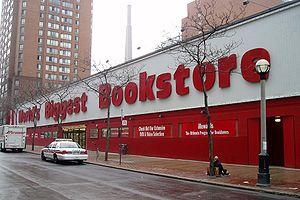
World's Biggest Bookstore est une ancienne librairie géante située dans la ville de Toronto, en Ontario, au Canada, appartenant à la chaîne de magasins canadienne Indigo Books and Music.